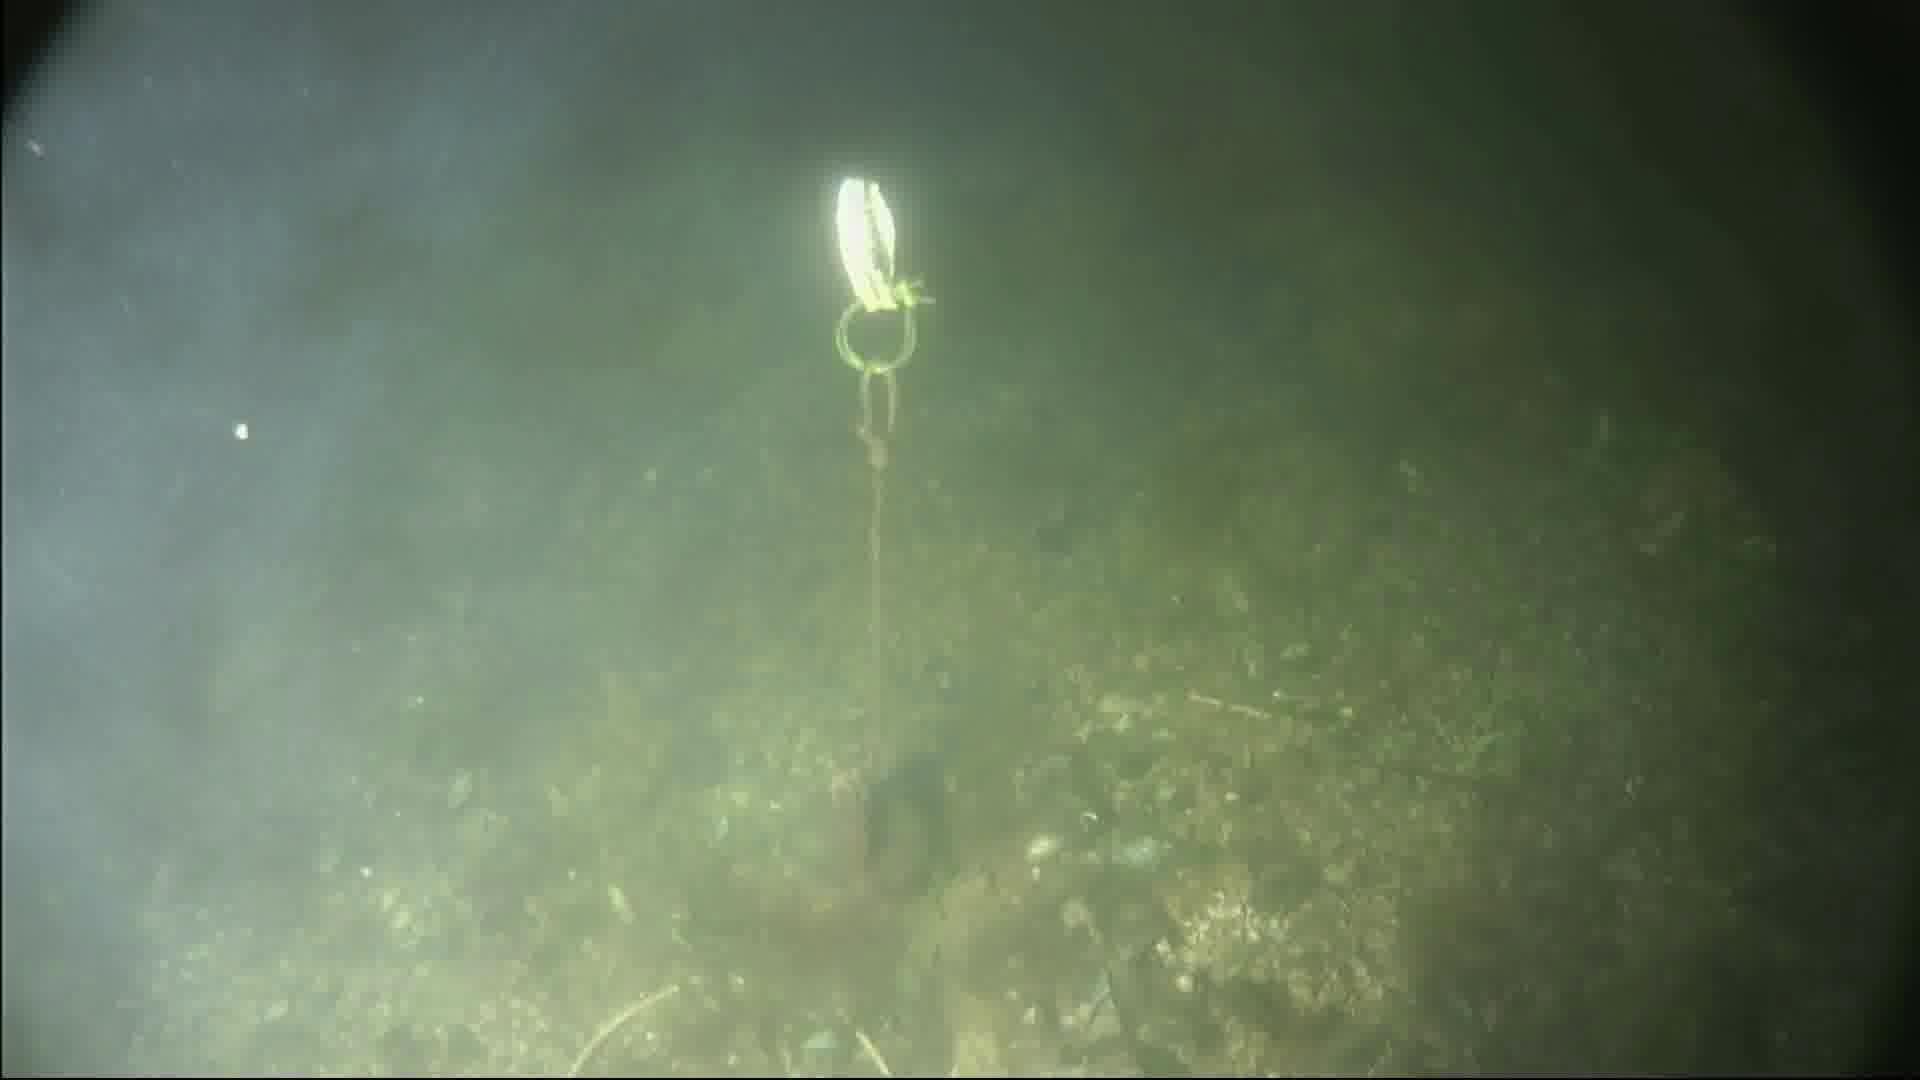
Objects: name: crab